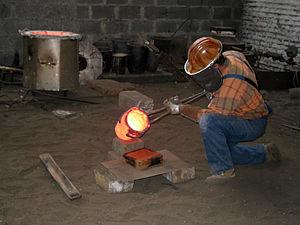
Le fondeur d'art.